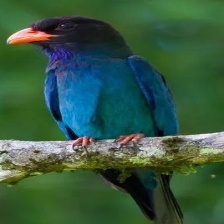
Species: ASIAN DOLLARD BIRD
Scientific name: EURYSTOMUS ORIENTALIS